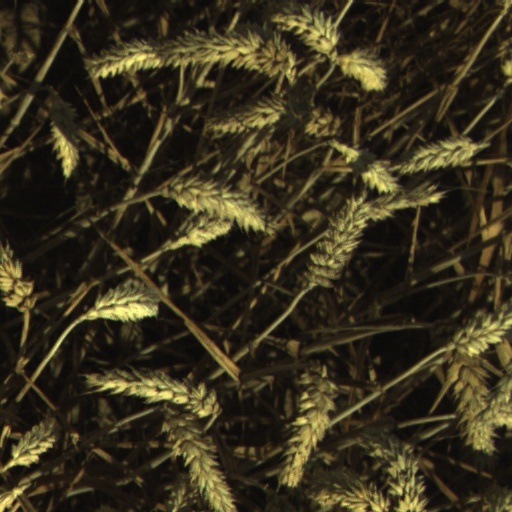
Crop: wheat